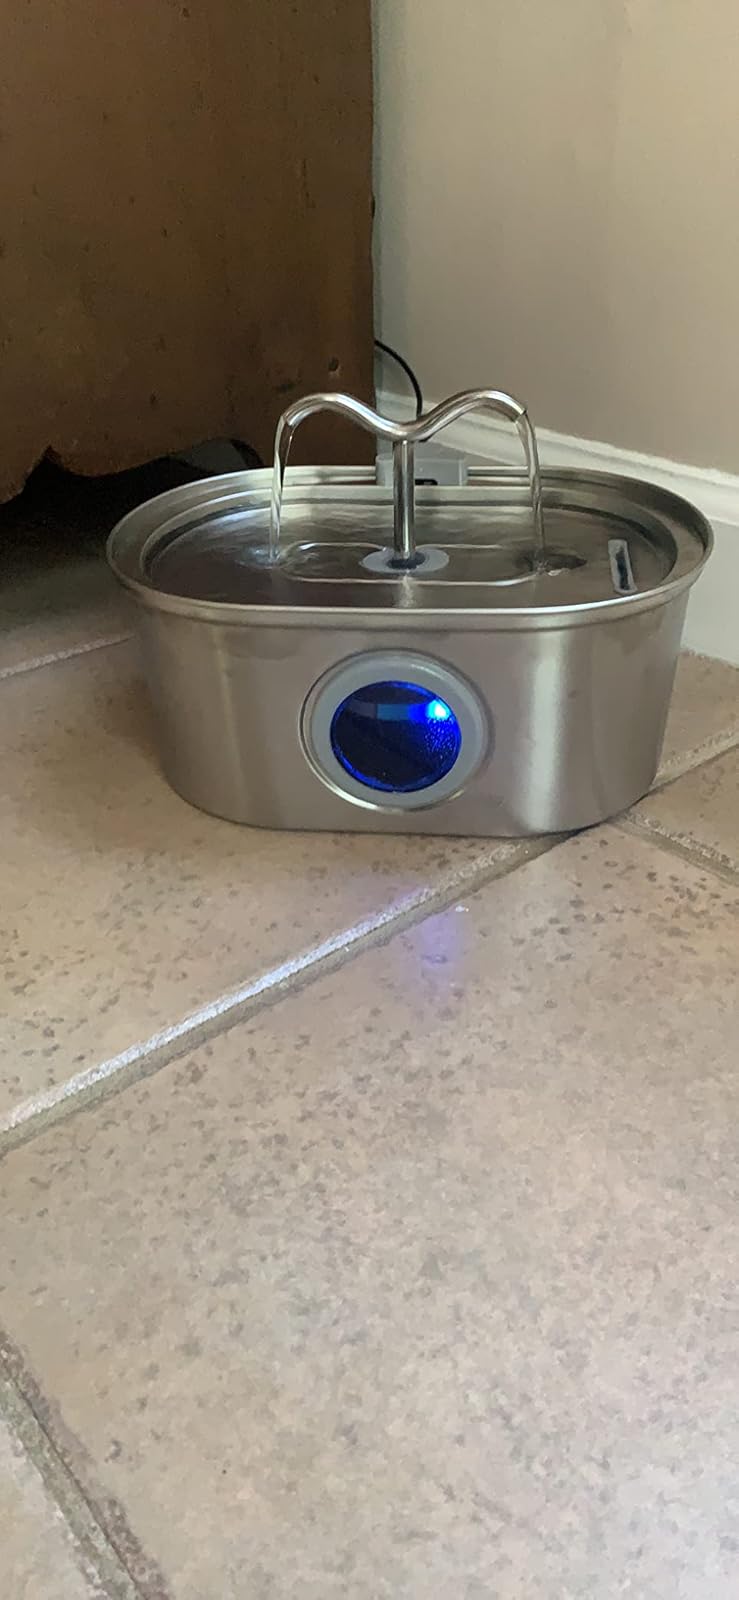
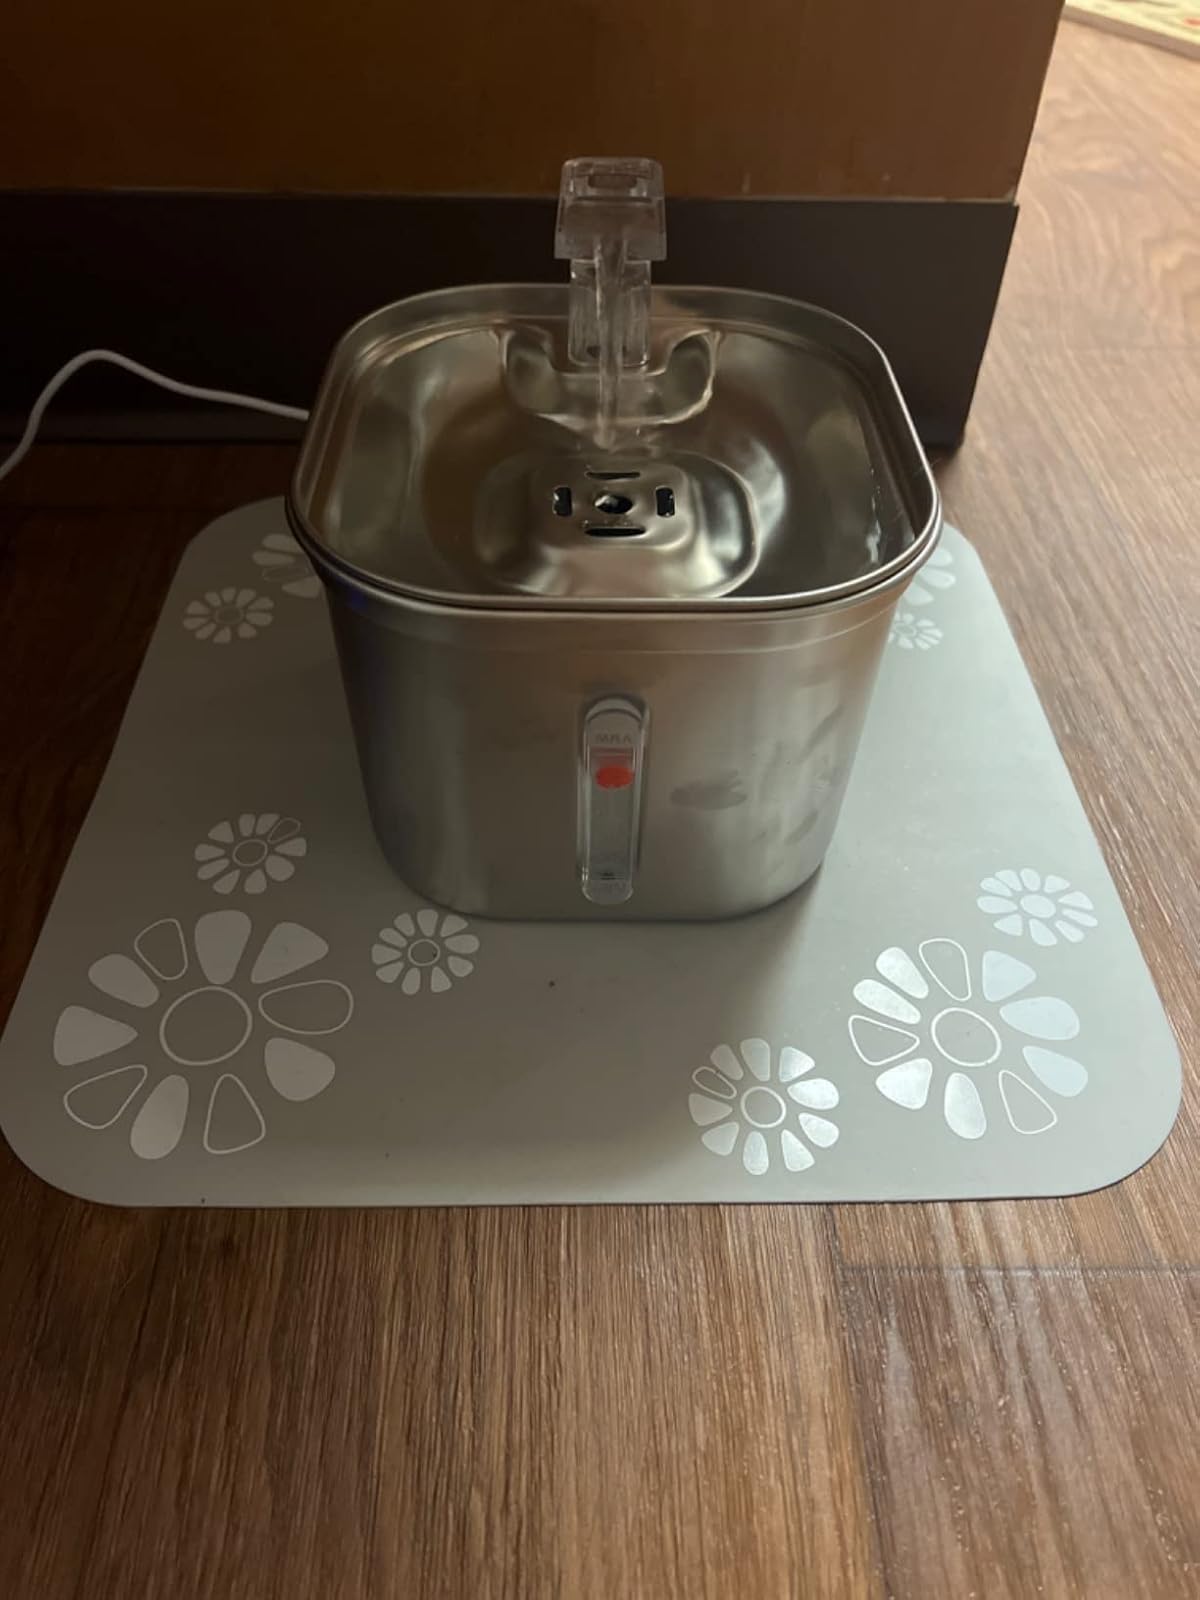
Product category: items_bowl
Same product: no